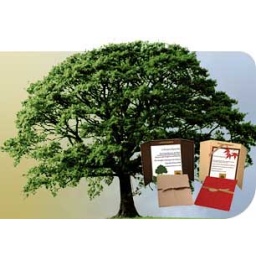
plant a memorial tree in israel